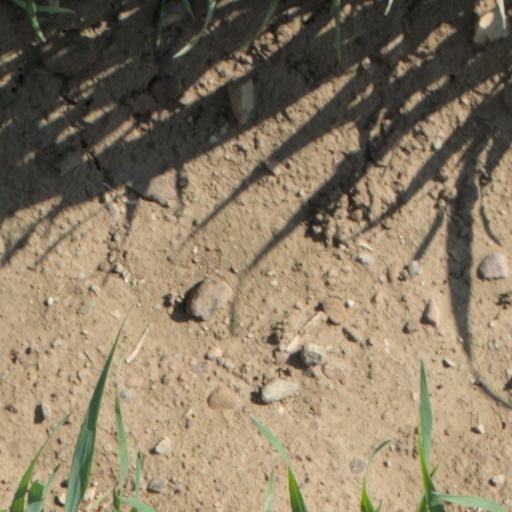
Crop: wheat